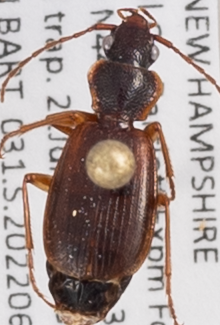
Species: Cymindis cribricollis
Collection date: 2022-06-22 04:00:00
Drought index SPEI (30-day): -1.058
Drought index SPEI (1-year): -0.362
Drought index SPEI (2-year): -1.13